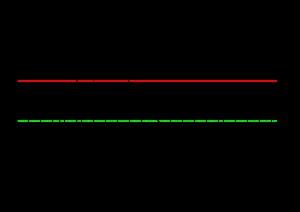
Border Gateway Protocol est un protocole d'échange de route externe, utilisé notamment sur le réseau Internet. Son objectif principal est d'échanger des informations de routage et d'accessibilité de réseaux entre Autonomous Systems. Comme il circule sur TCP, il est considéré comme appartenant à la couche application du modèle OSI.